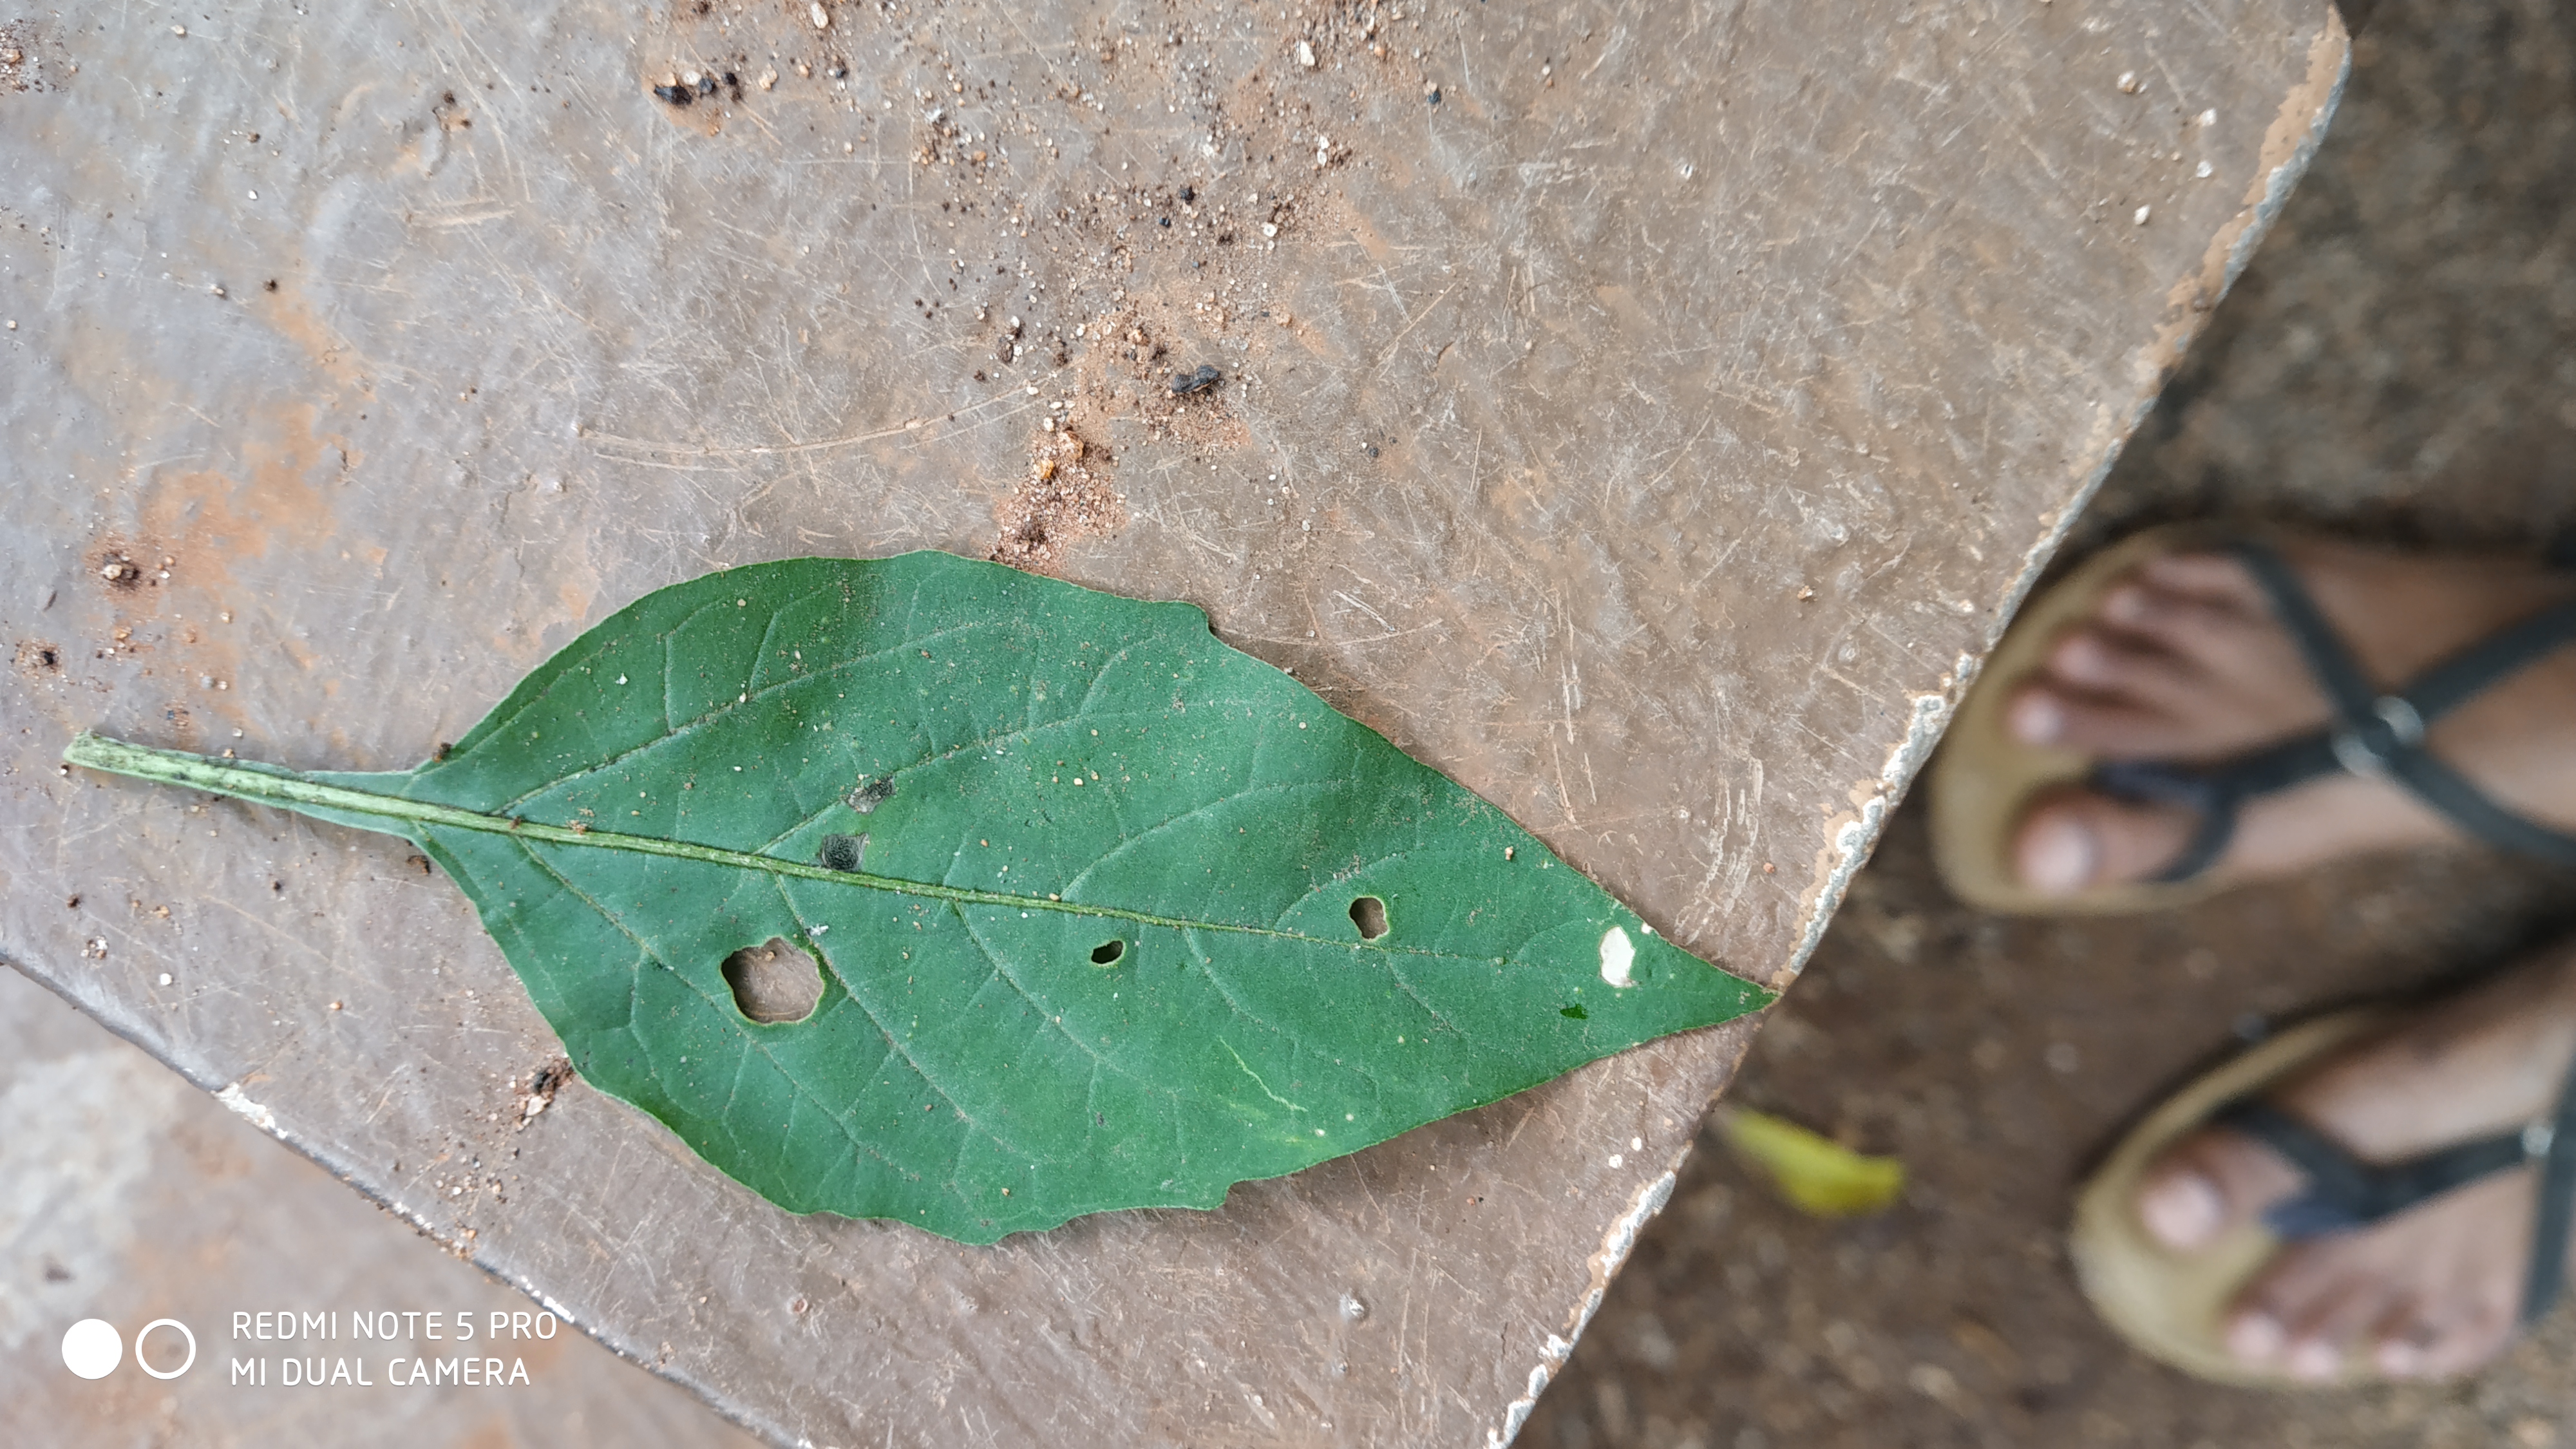
Plant: Ganike